Islamic Cairo

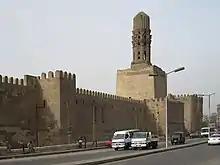
Part of the preserved Fatimid northern wall near Bab al-Futuh, built in the late 11th century

While the first mosque in Egypt was the Mosque of Amr ibn al-As in Fustat, the Mosque of Ibn Tulun is the oldest mosque to retain its original form and is a rare example of Abbasid architecture, from the classical period of Islamic civilization. It was built in 876–879 AD in a style inspired by the Abbasid capital of Samarra in Iraq. It is one of the largest mosques in Cairo and is often cited as one of the most beautiful.